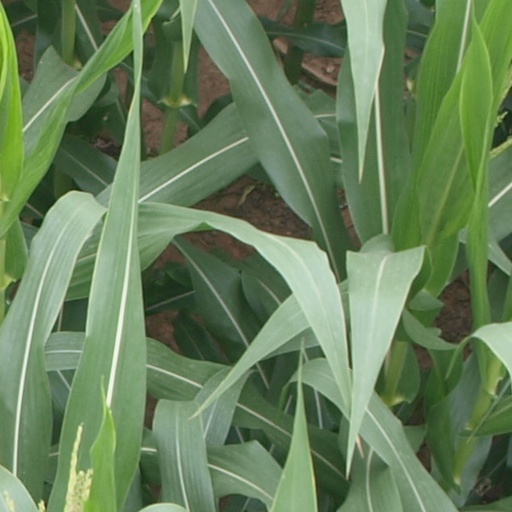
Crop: maize; corn